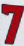
Number: 7